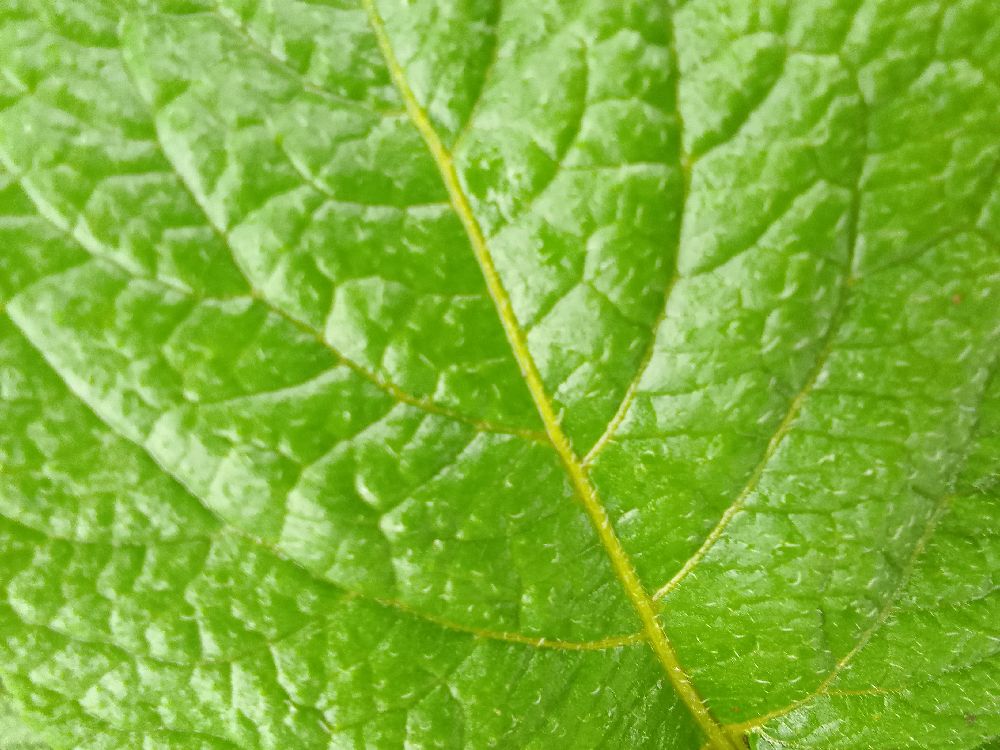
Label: Healthy